Einstein's Blackboard

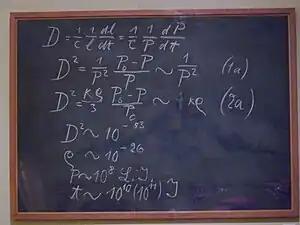
Einstein's Blackboard at the History of Science Museum in Oxford

Einstein's Blackboard is a blackboard which physicist Albert Einstein (1879–1955) used on 16 May 1931 during his lectures while visiting the University of Oxford in England. The blackboard is in the collection of the History of Science Museum in Oxford. The equations in the blackboard are related to the cosmological model known as Friedmann–Einstein universe.